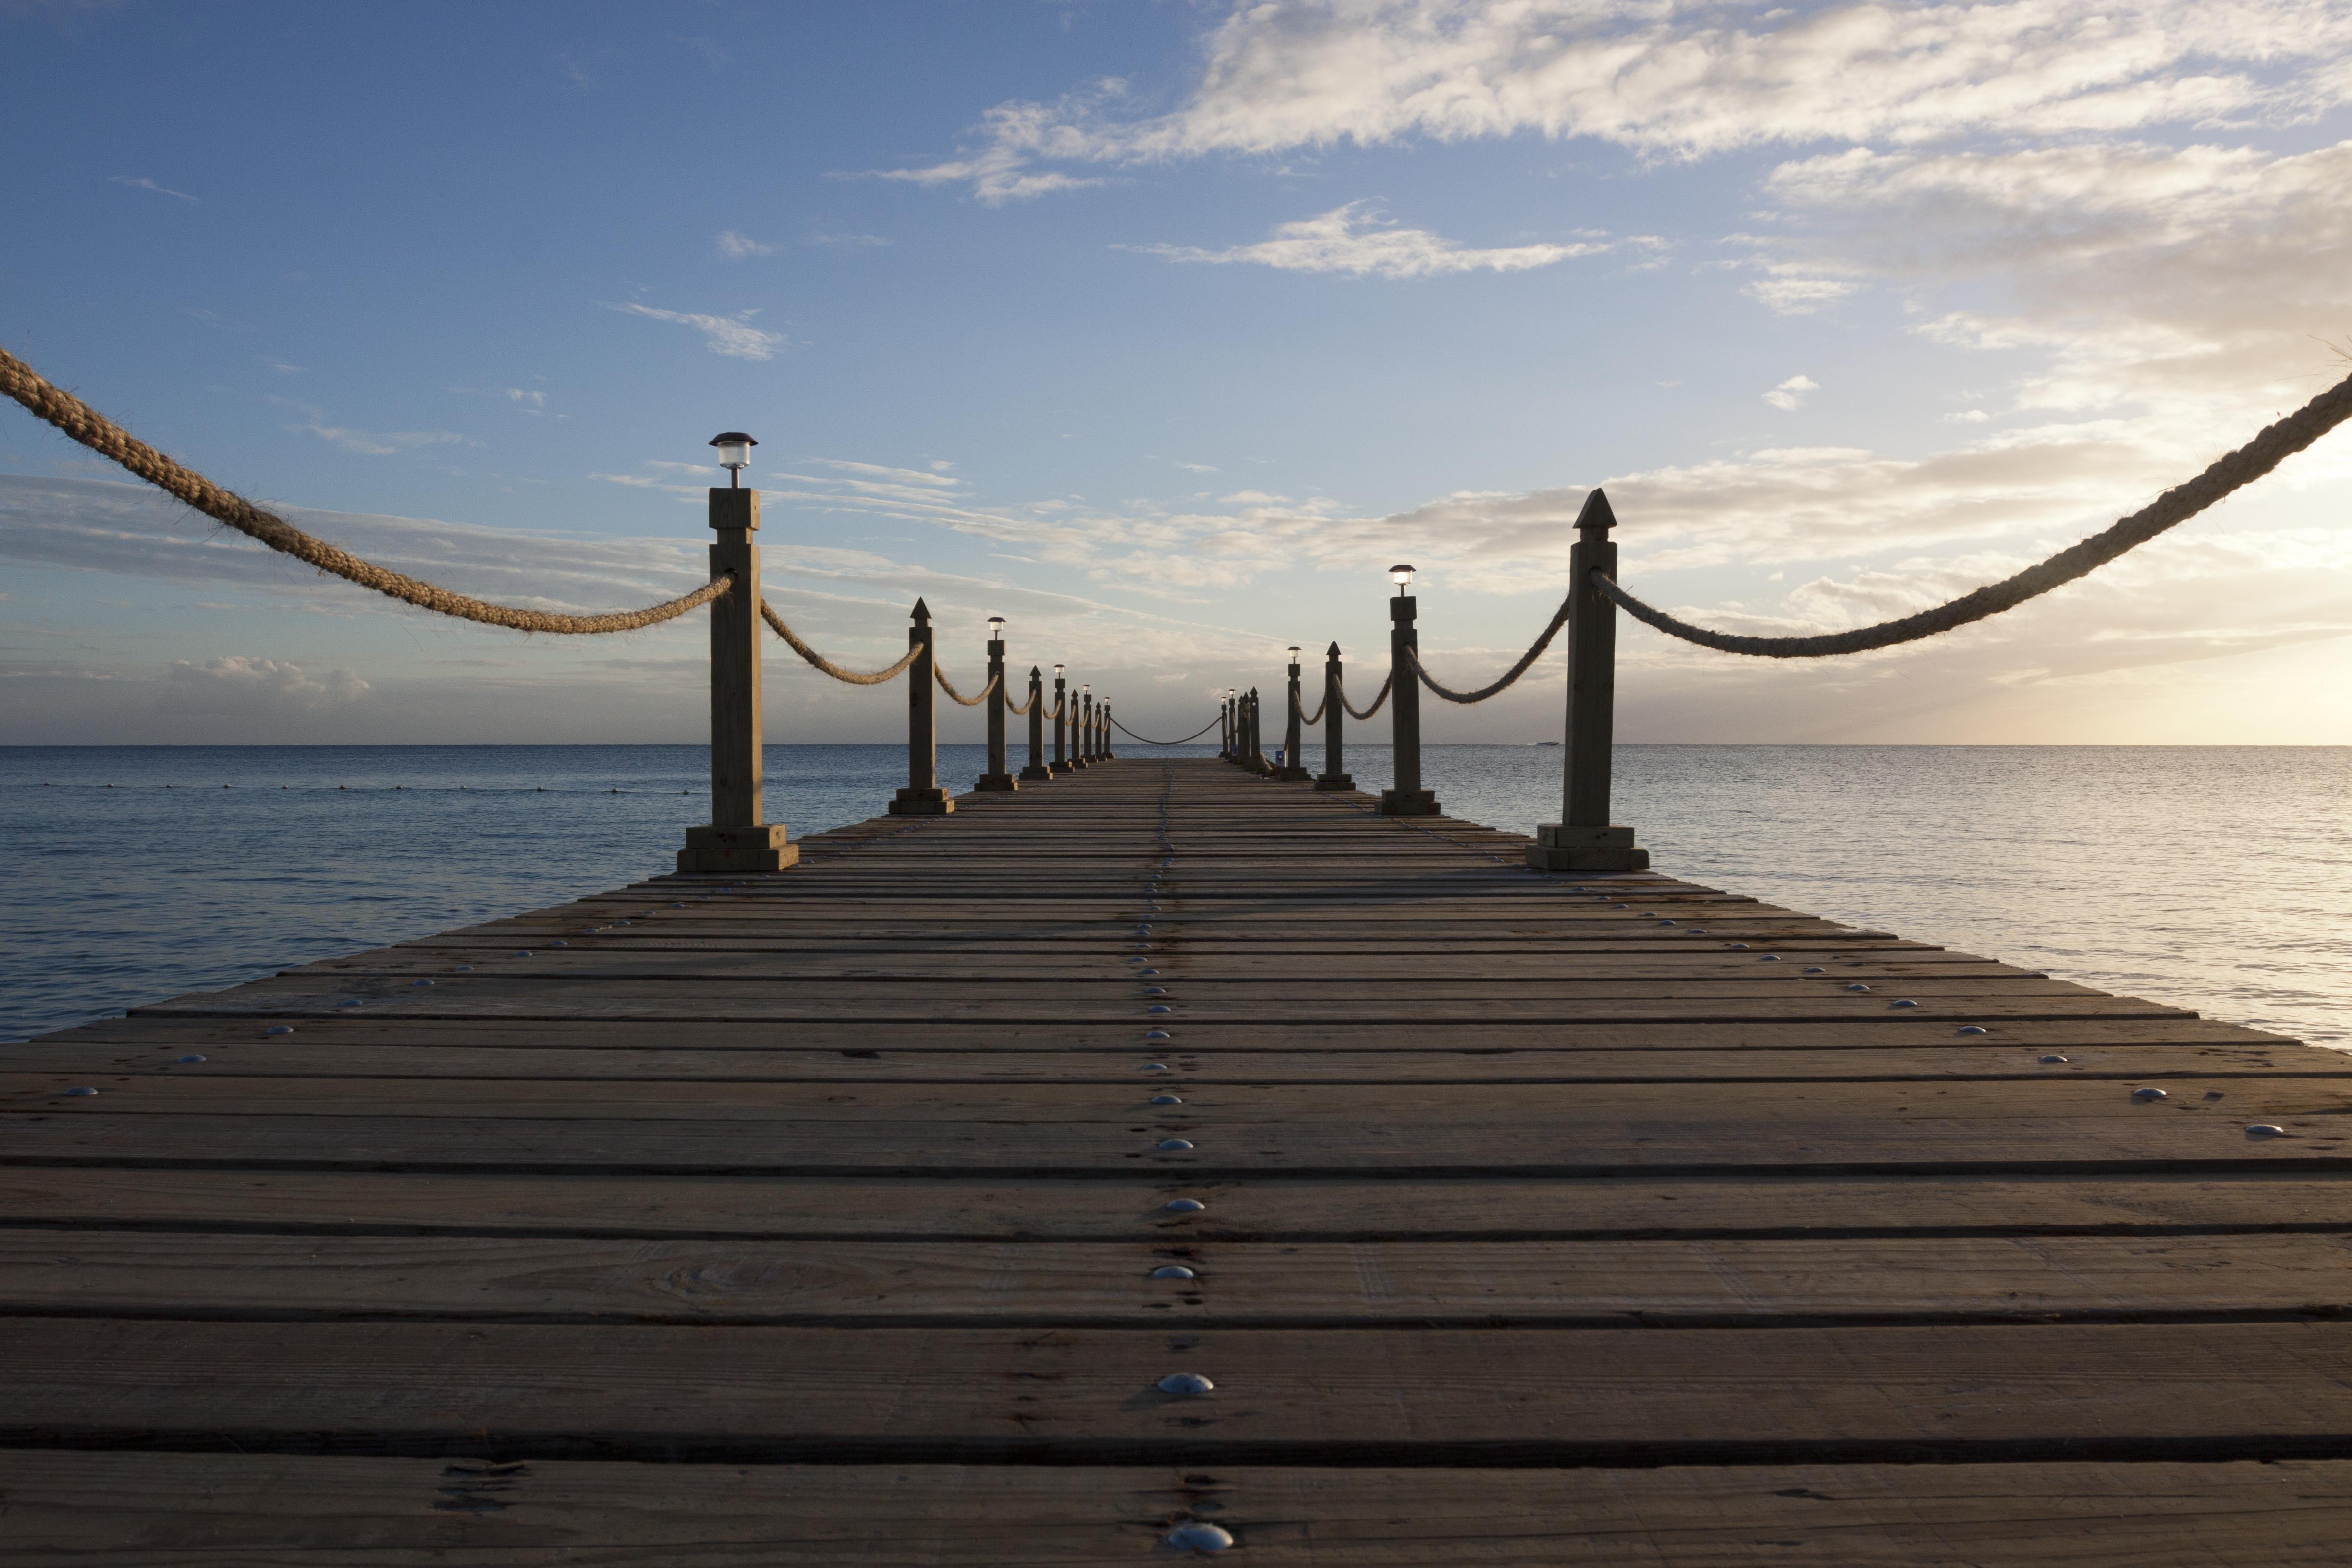
beach, sea, water, outdoor, ocean, horizon, rope, fence, deck, boardwalk, sunrise, sunset, bridge, sunlight, morning, pier, walkway, vacation, dusk, evening, reflection, clouds, publicdomain, bluesky